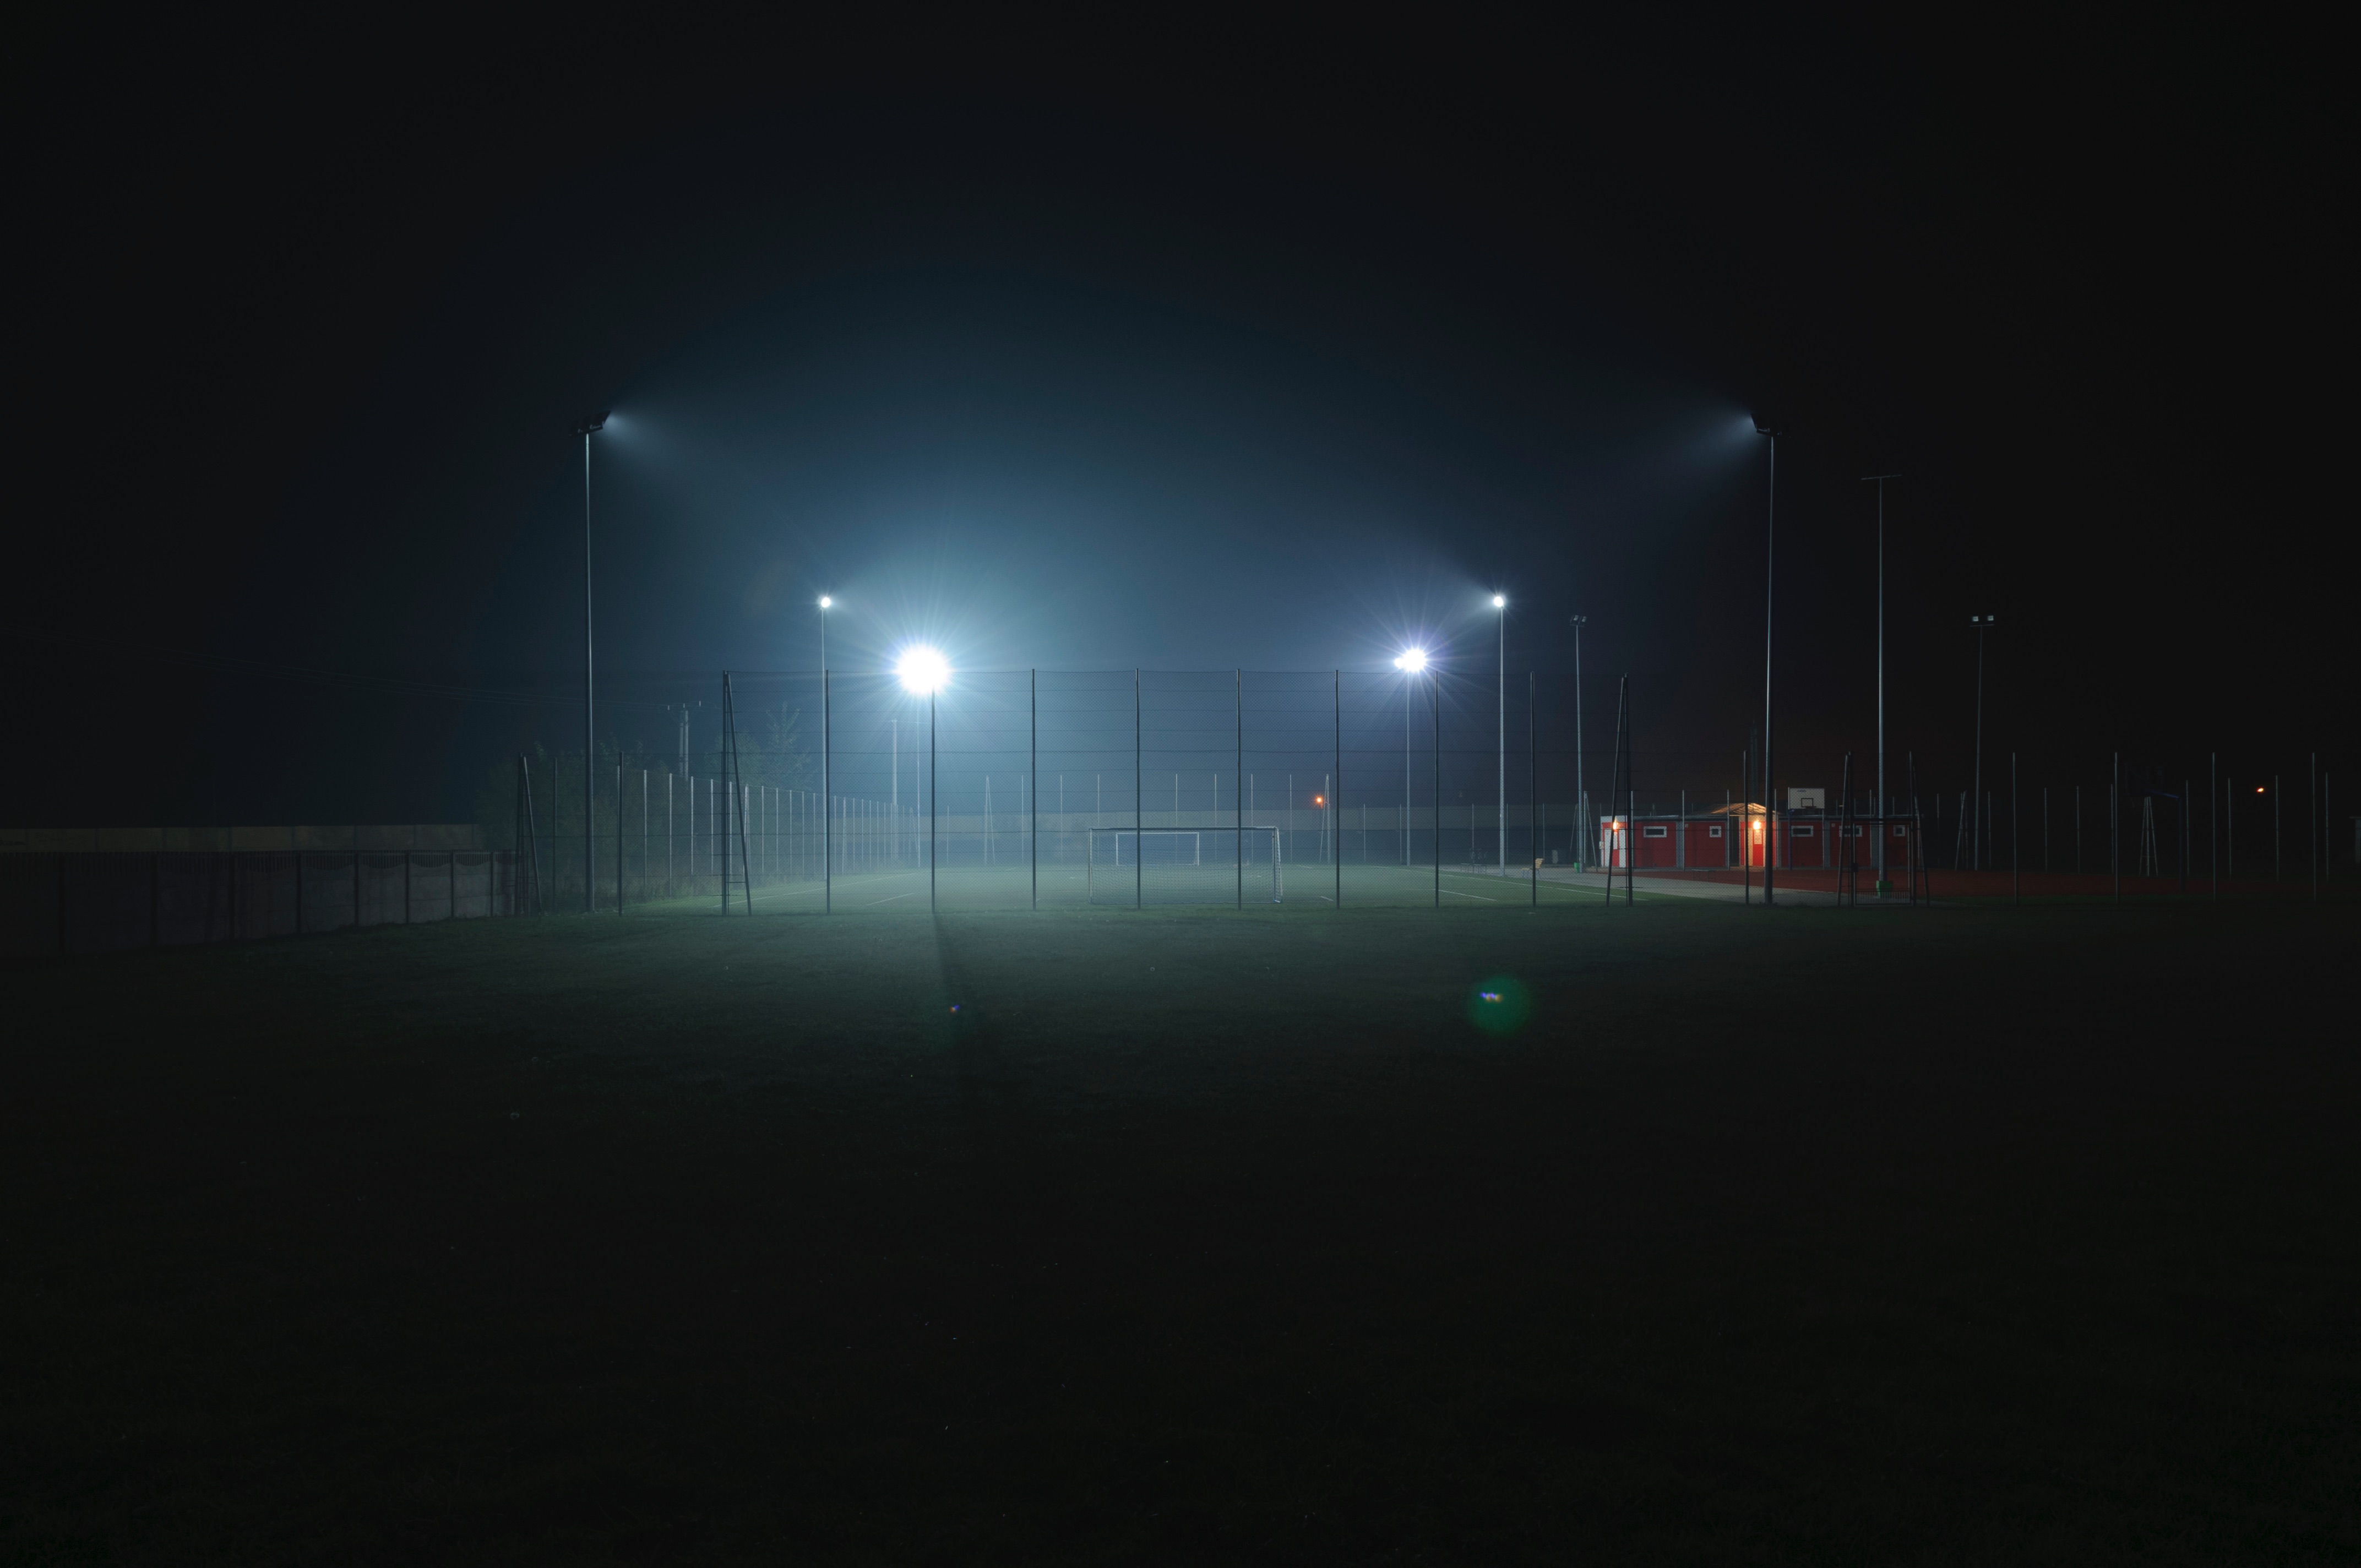
light, structure, fog, sport, field, night, sunlight, atmosphere, dark, darkness, street light, lighting, stadium, moonlight, lens flare, light fixture, atmosphere of earth